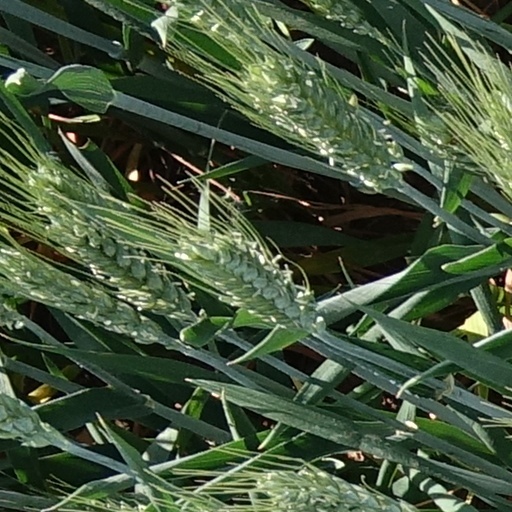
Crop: wheat